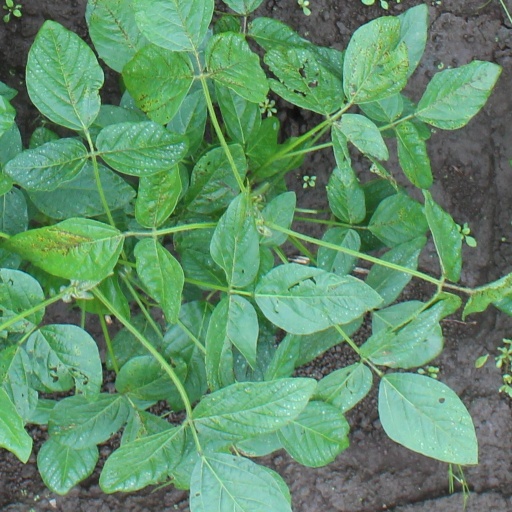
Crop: soybean